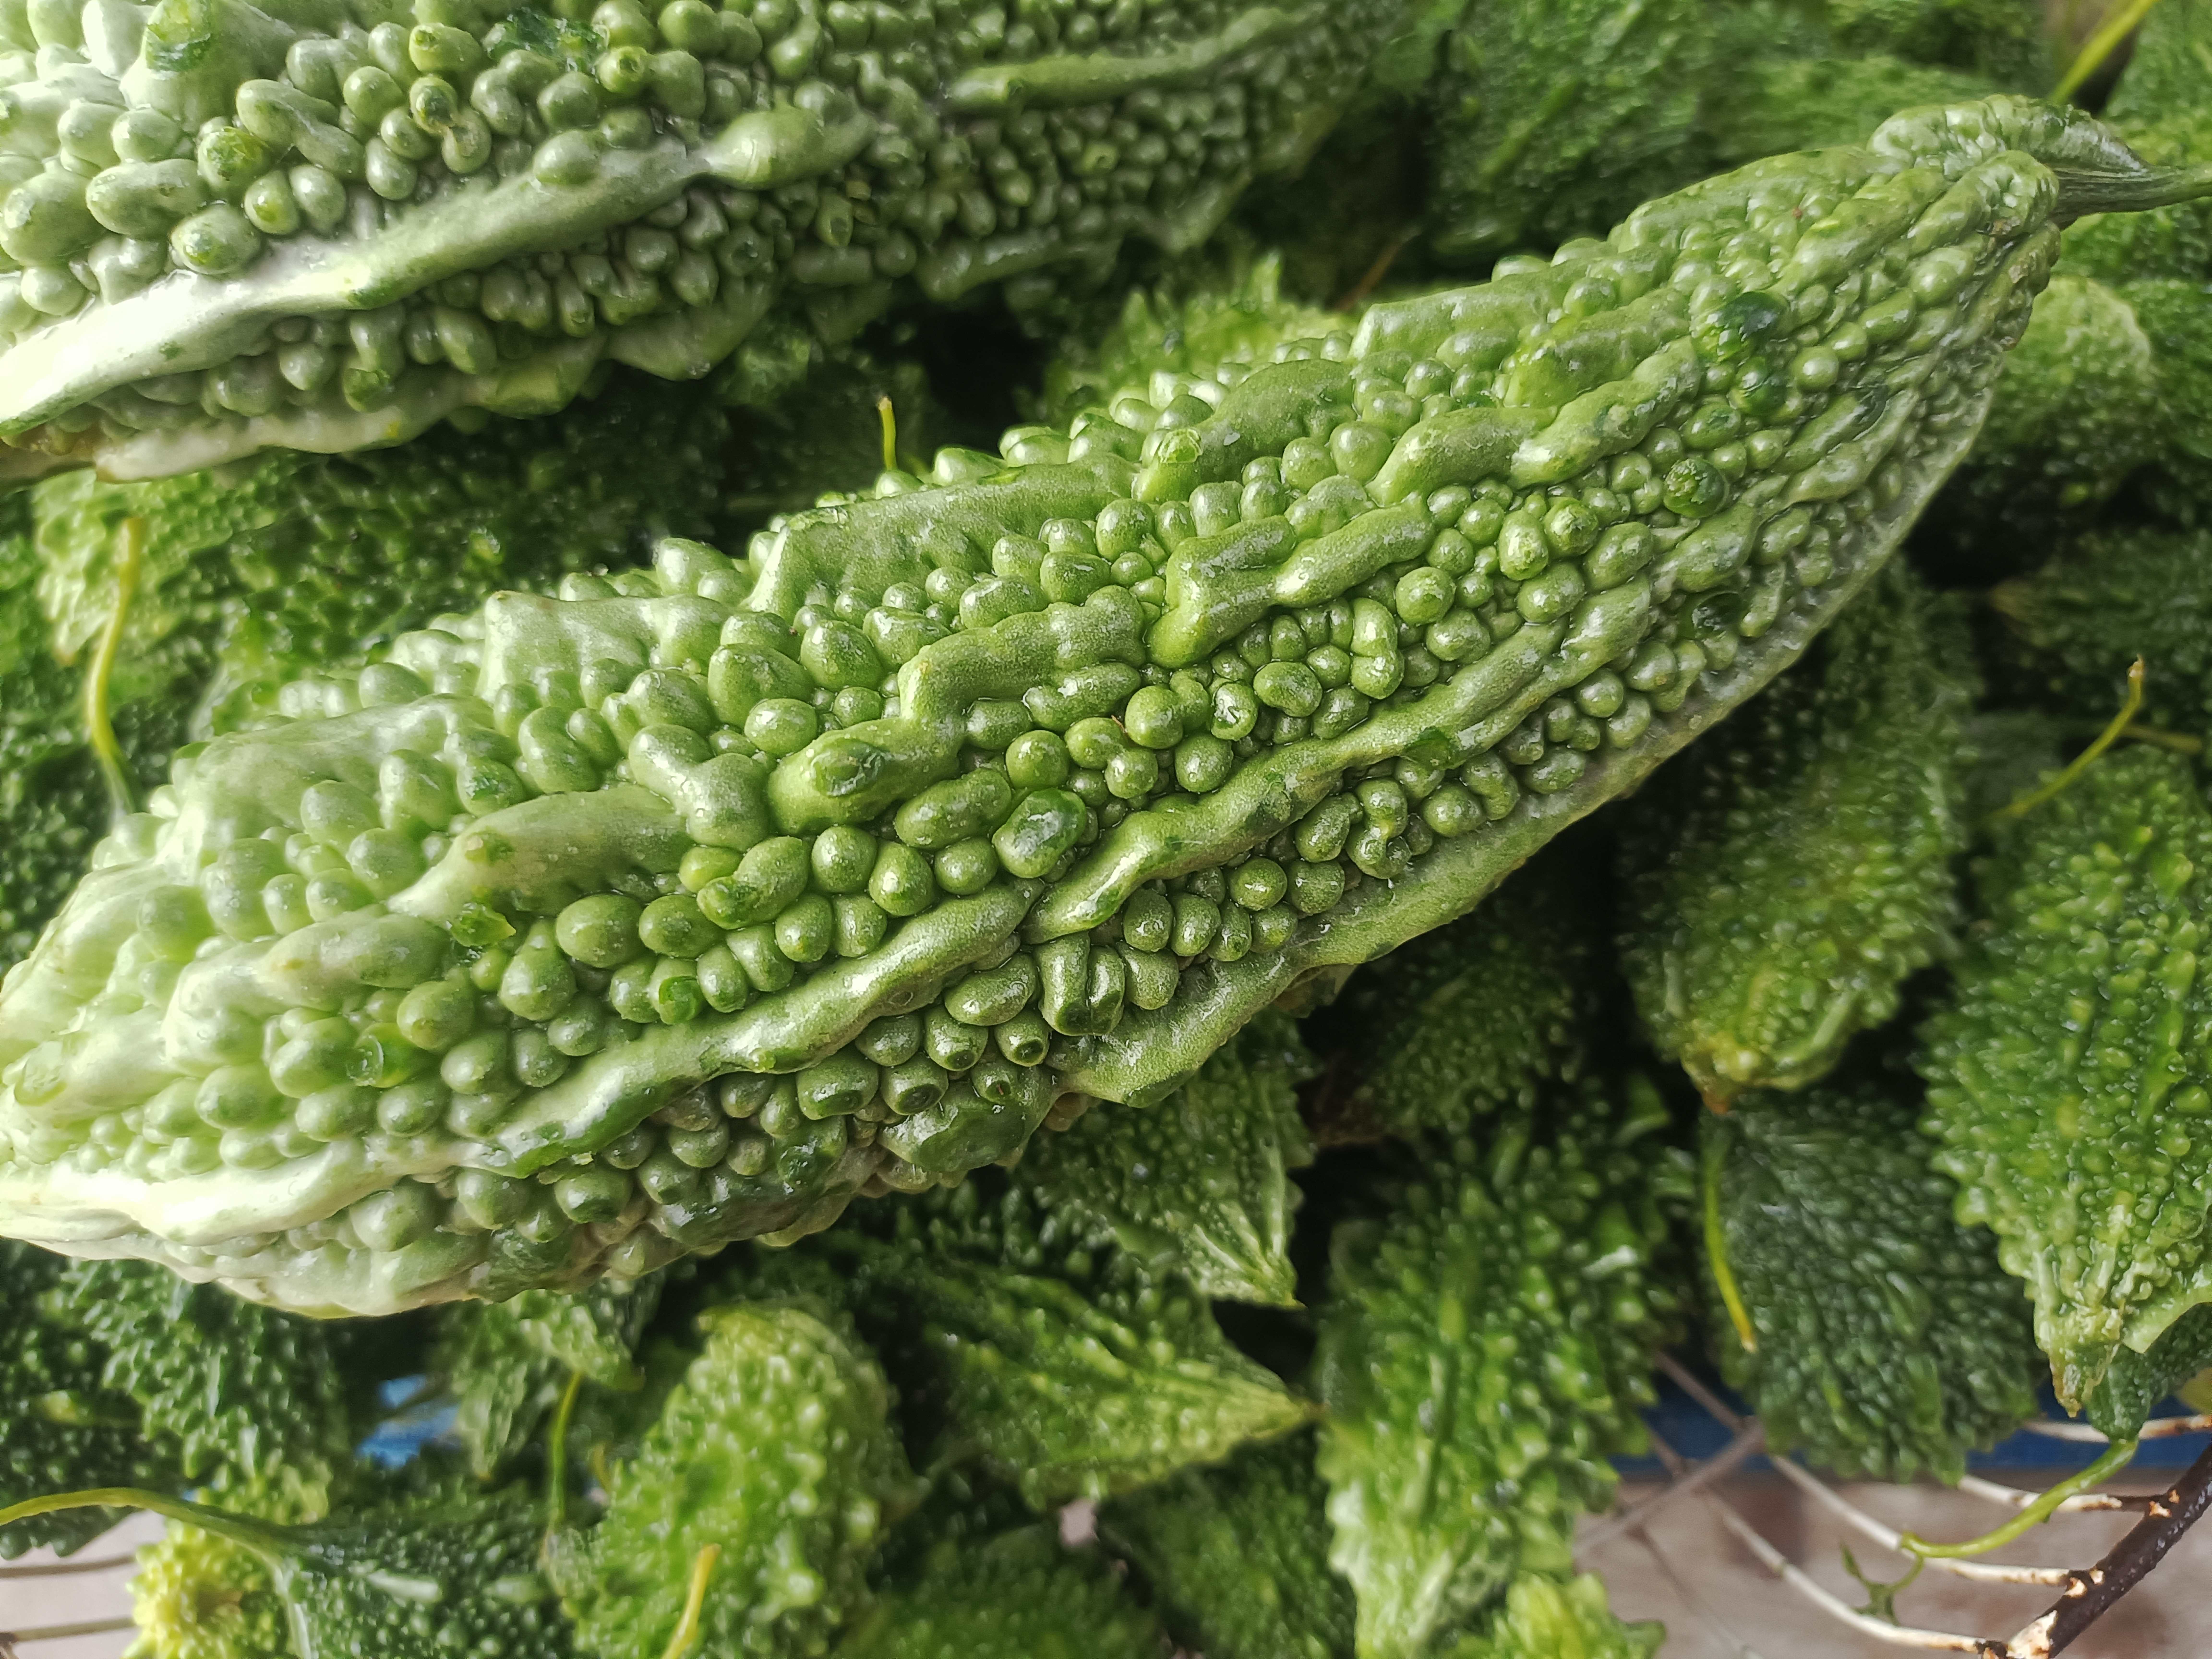
Label: Momordica charantia